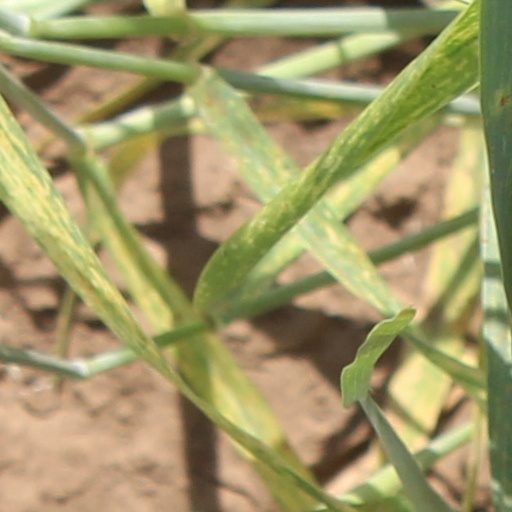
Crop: wheat